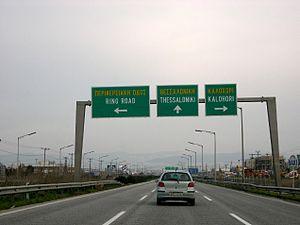
Une route européenne est une route du réseau routier européen dont la numérotation est sous la responsabilité de la Commission économique pour l'Europe des Nations unies, en vertu d'un accord européen sur les artères internationales principales du trafic, fait à Genève le 15 novembre 1975.